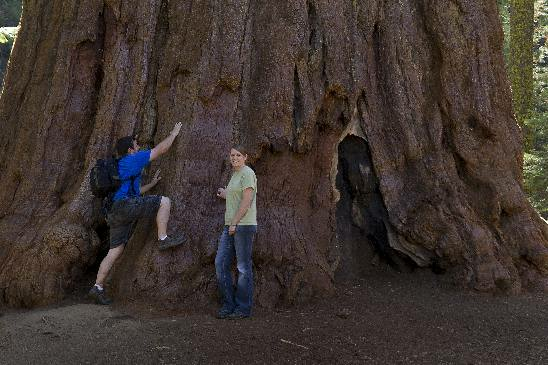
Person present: Yes